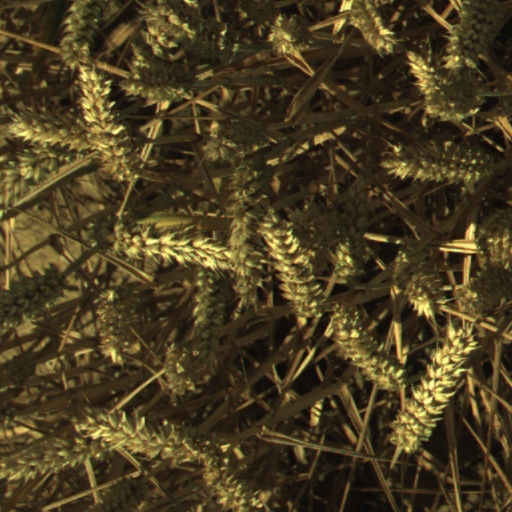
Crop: wheat